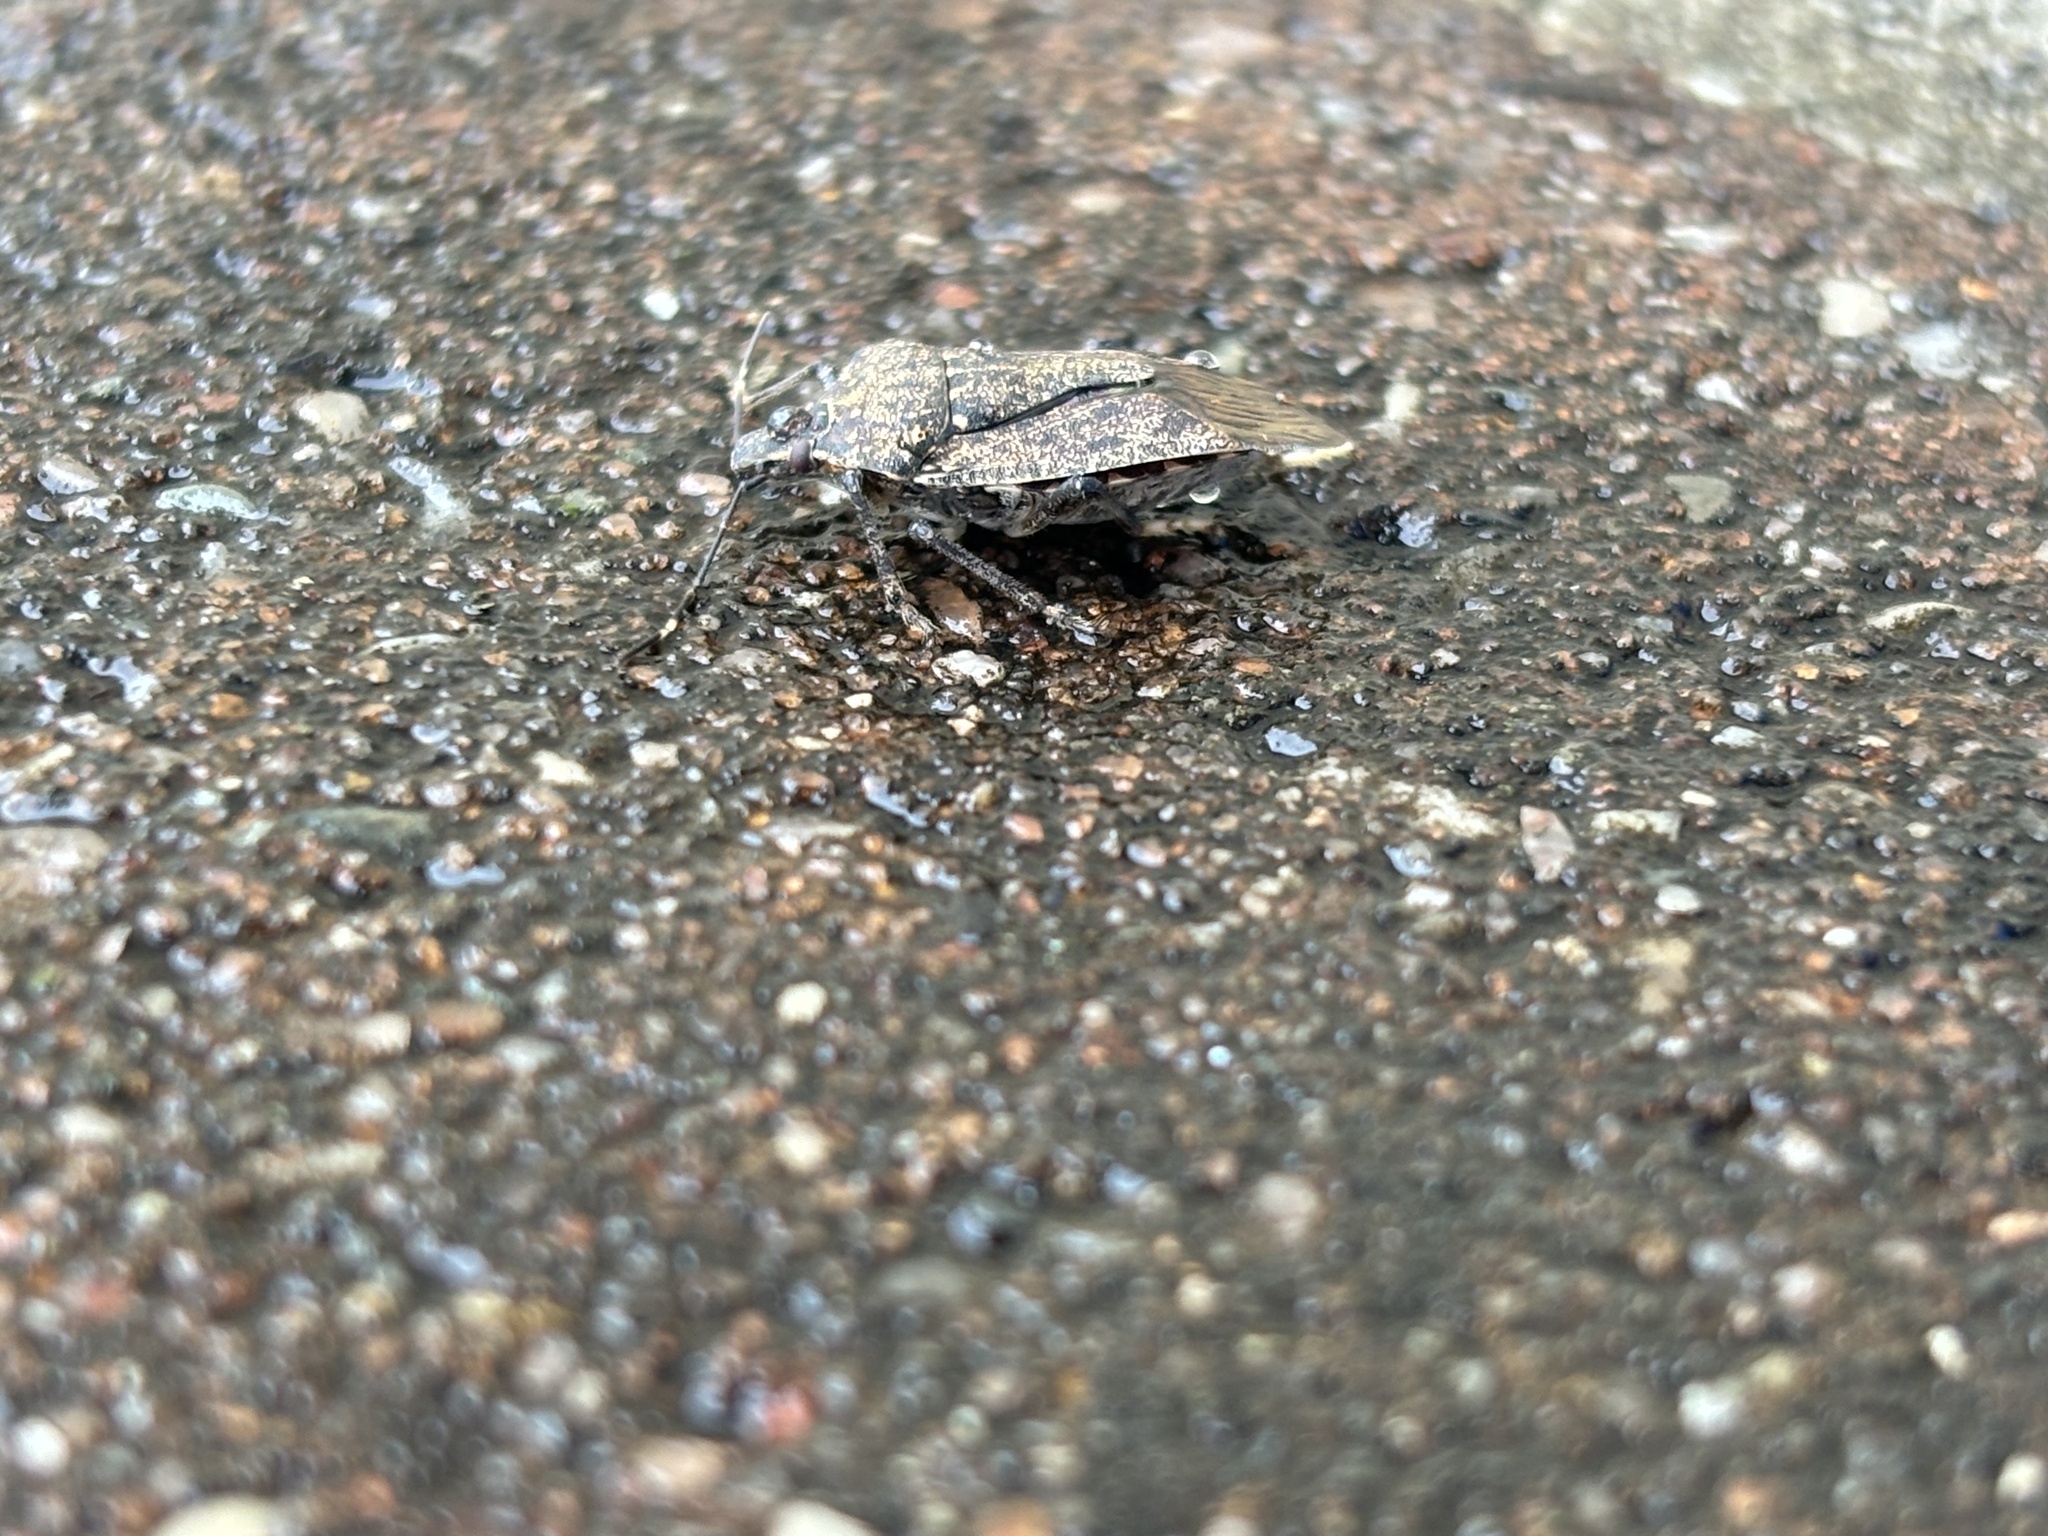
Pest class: stink_bug